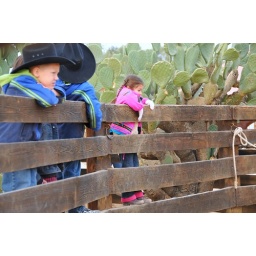
I love the wall of green elephant ear cacti which juxtaposes the colors in their jackets.